Wàn Guó Gōng Bào

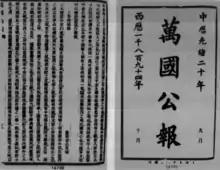
Letter from Sun Yat-sen to Li Hongzhang in 1894

A Review of the Times "A Review of the Times" was a monthly publication in China from 1868 to 1907. It was founded and edited by the American Methodist missionary the Reverend Young John Allen (林樂知) of Georgia. Its subject matter ranged from discussions on the politics of Western nation-states to the virtues and advantages of Christianity.